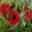
Label: poppy